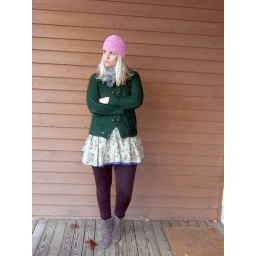
pink hat grey scarf green cardigan botanical beauty dress in olive brown leggings brown booties